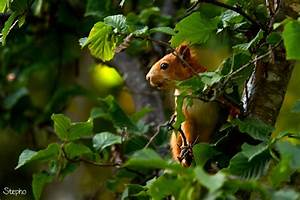
Label: squirrel